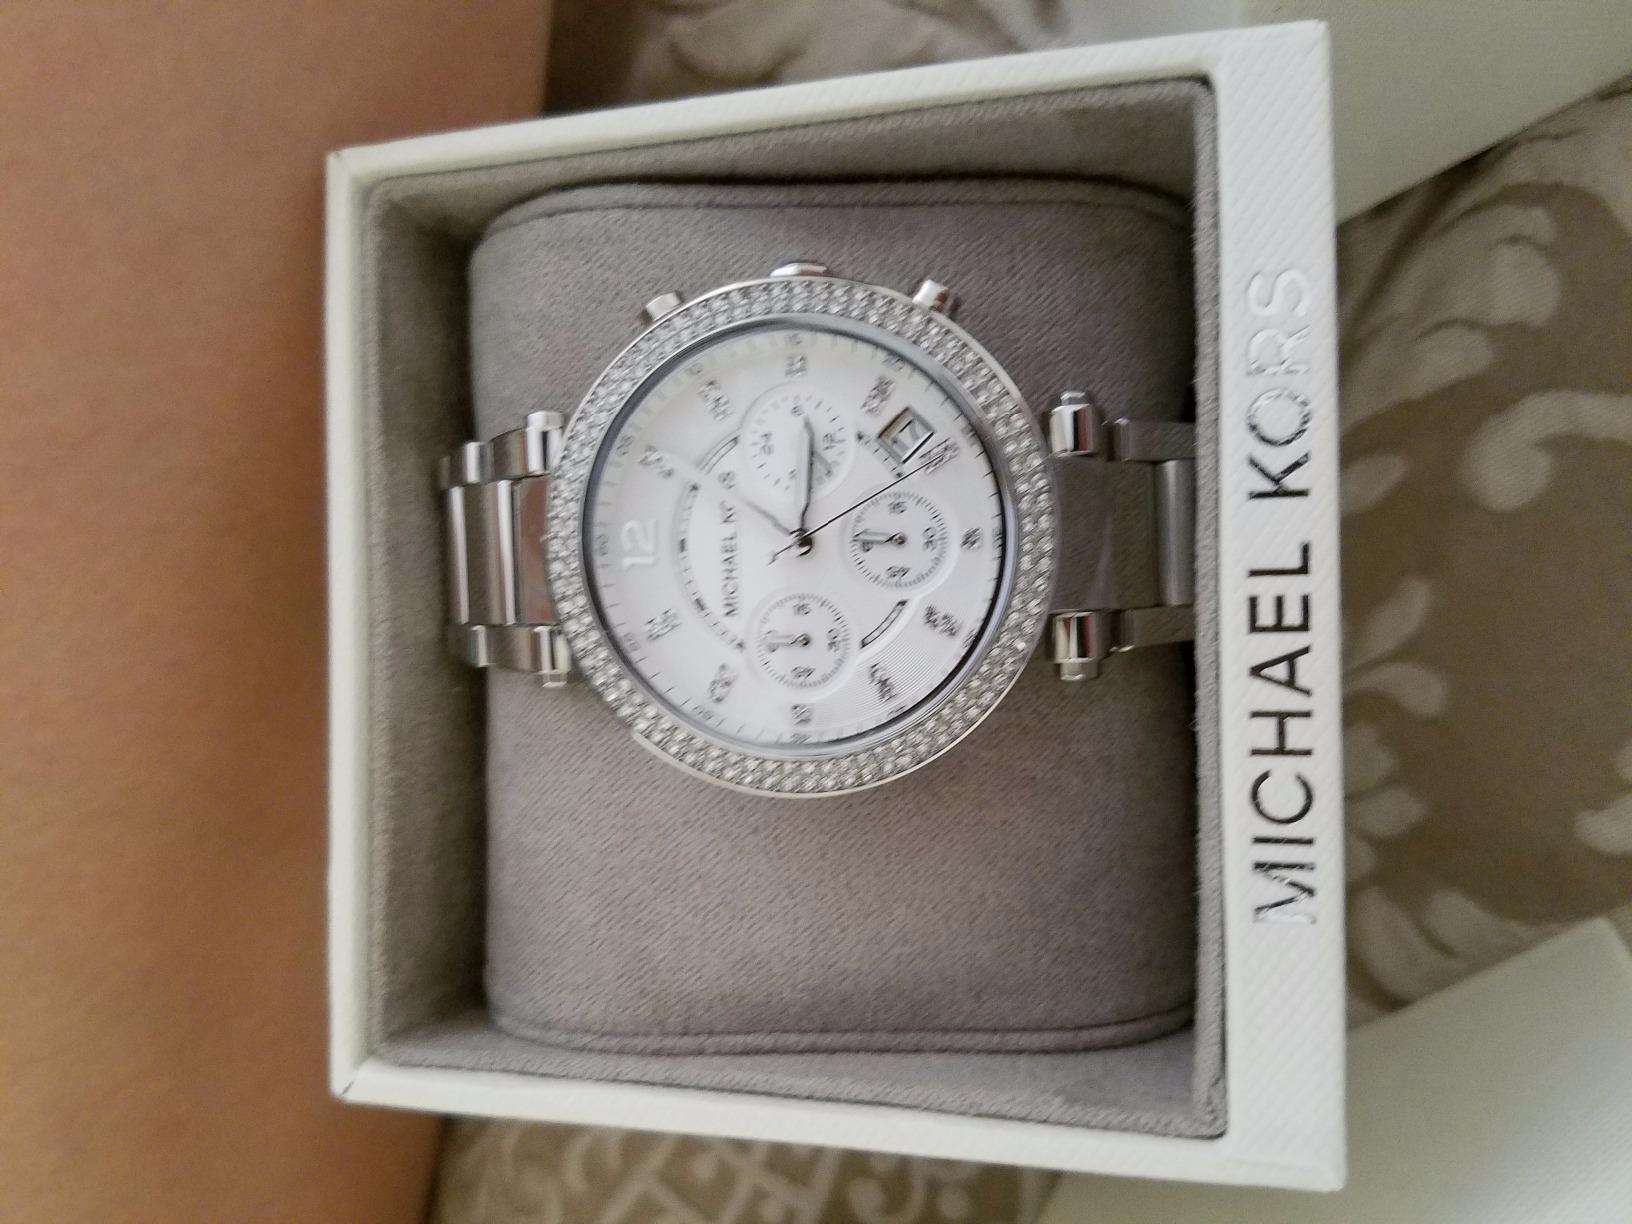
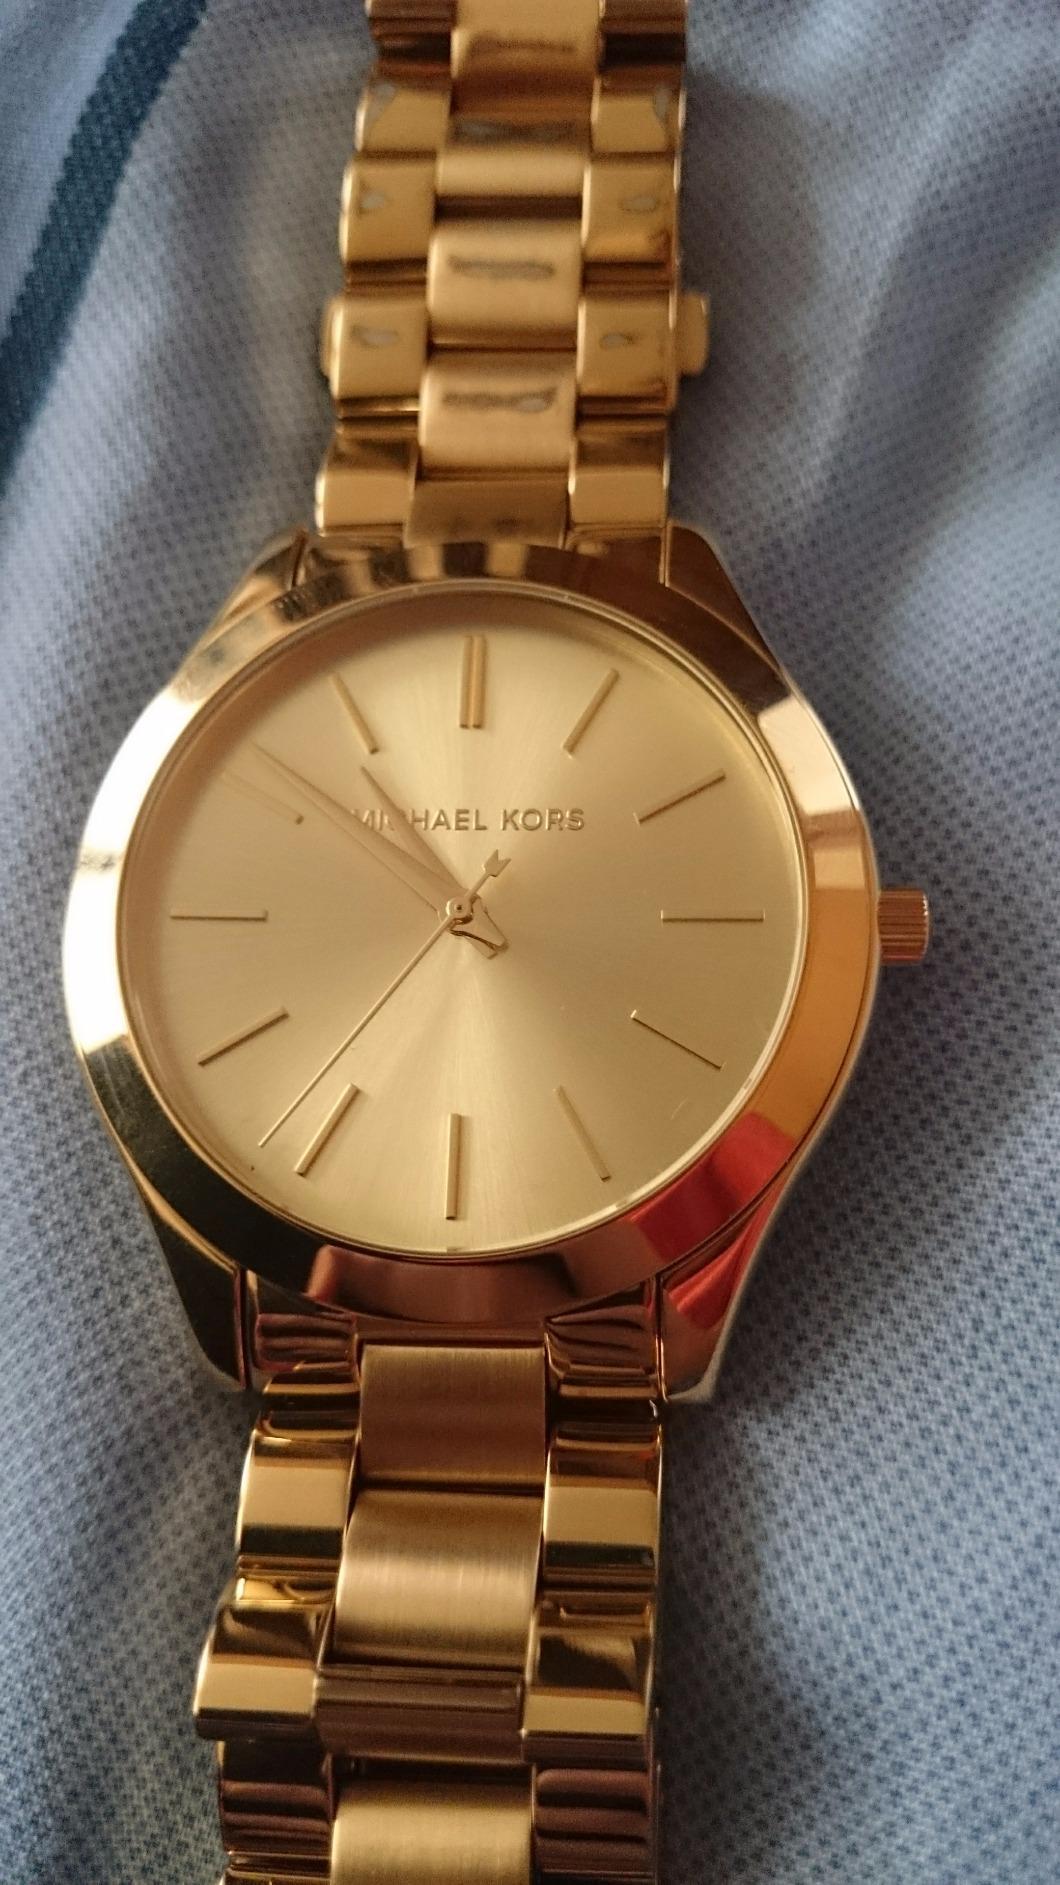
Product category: accessories_watch
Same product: no